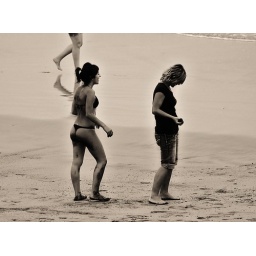
girls in the beach